Wushi oil field

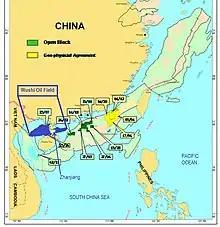
Wushi oil field and oil blocks in the vicinity

Co-ordinates: 109°11′E 20°40′ N / 109°24′E 20°40′N / 109°24′E 20°20′N / 109°04′N 20°20′N / 109°04′E 20°35′N / 109°11′E 20°35′N